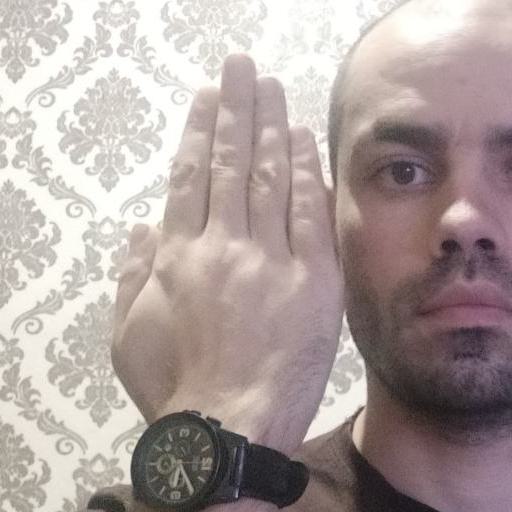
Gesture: stop_inverted